Kenichiro Arai

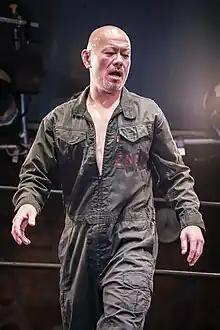
Arai in July 2023

is a Japanese professional wrestler best known for his time with the Japanese promotion Dragon Gate.